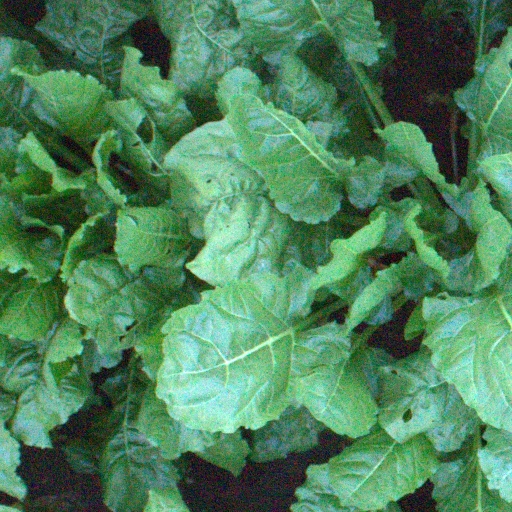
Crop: sugar beet